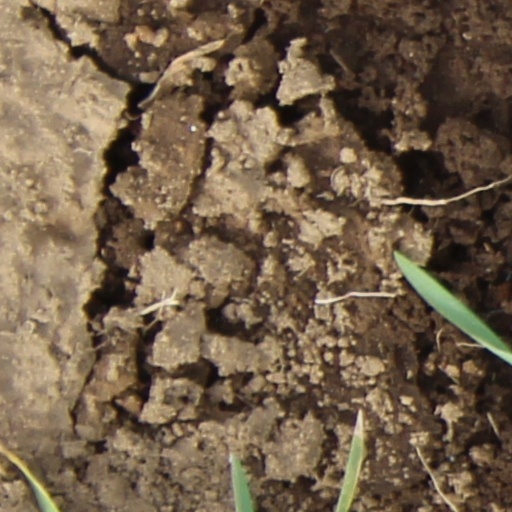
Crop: wheat